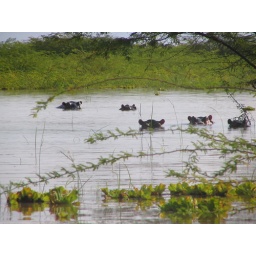
There were 15 over all in this short boat trip in lake Baringo.